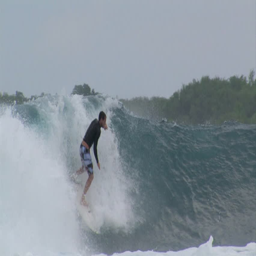
a surfer performs tricks and turns on a nice wave